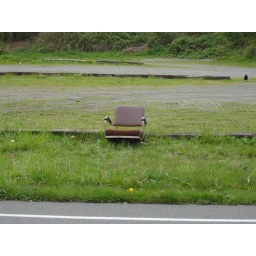
This chair was left on in a church parking lot near my home.